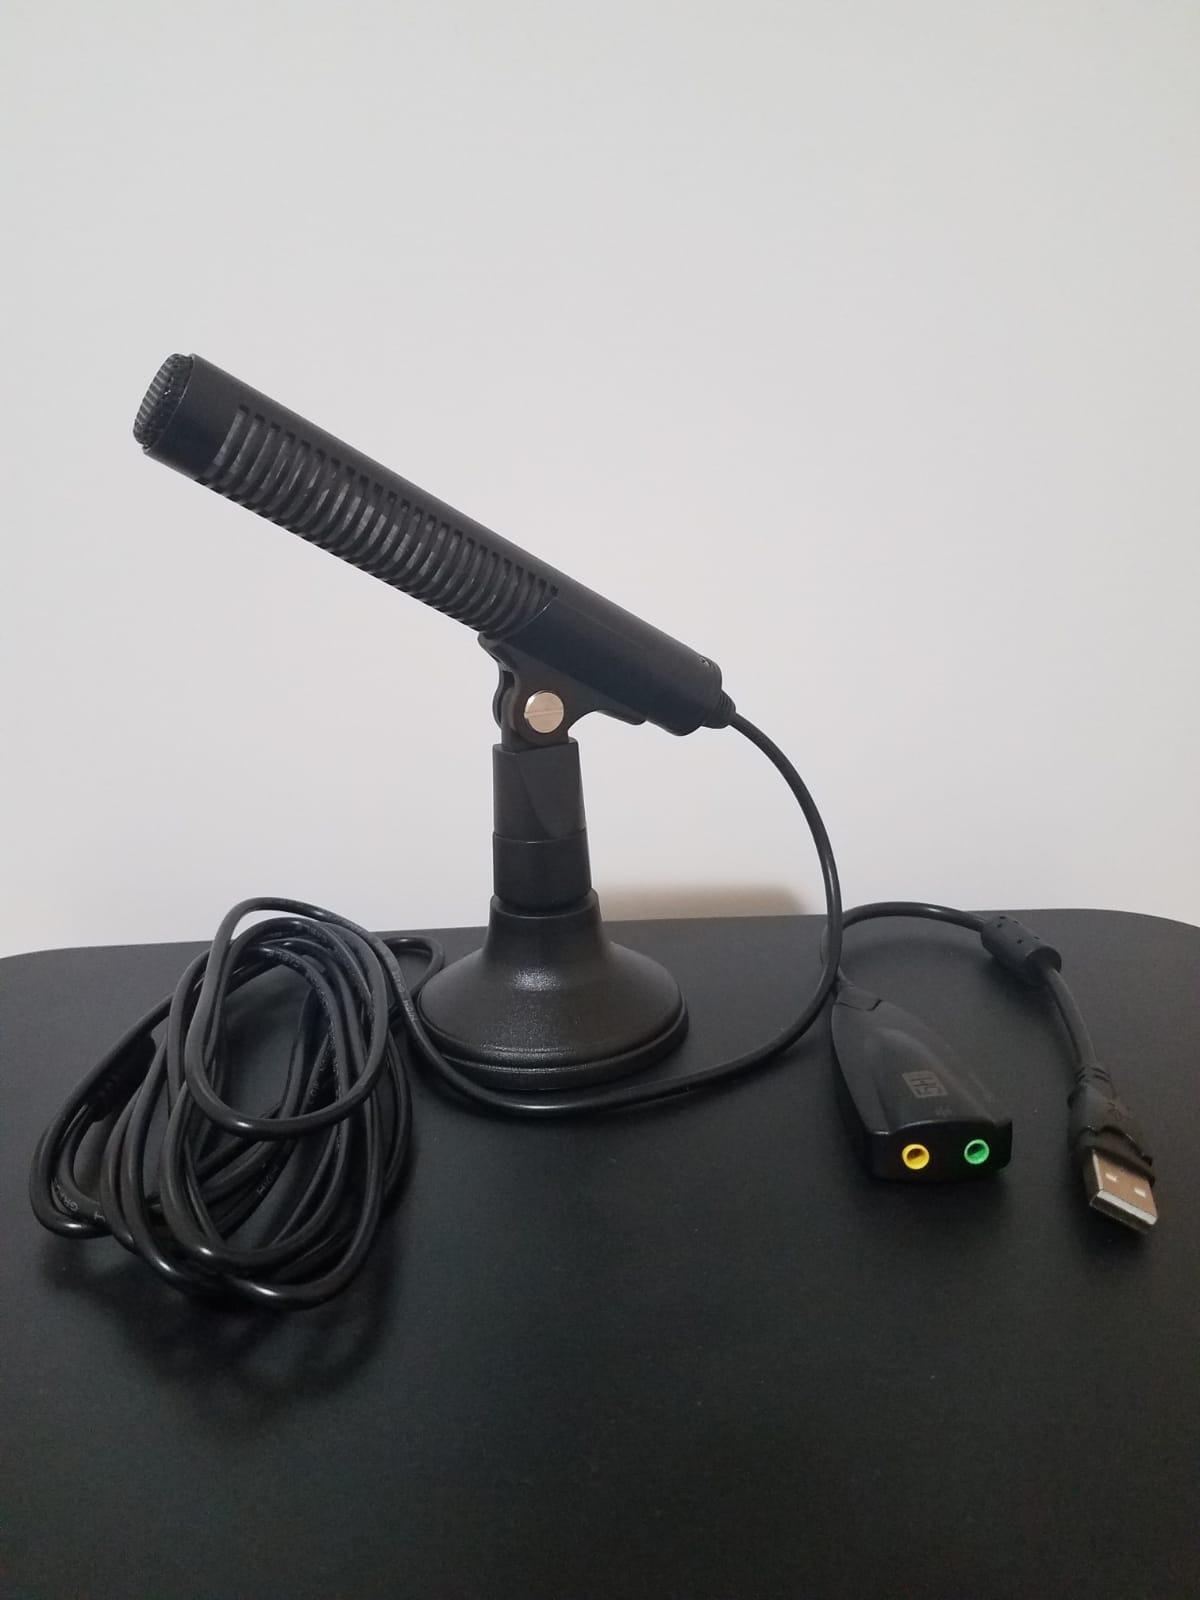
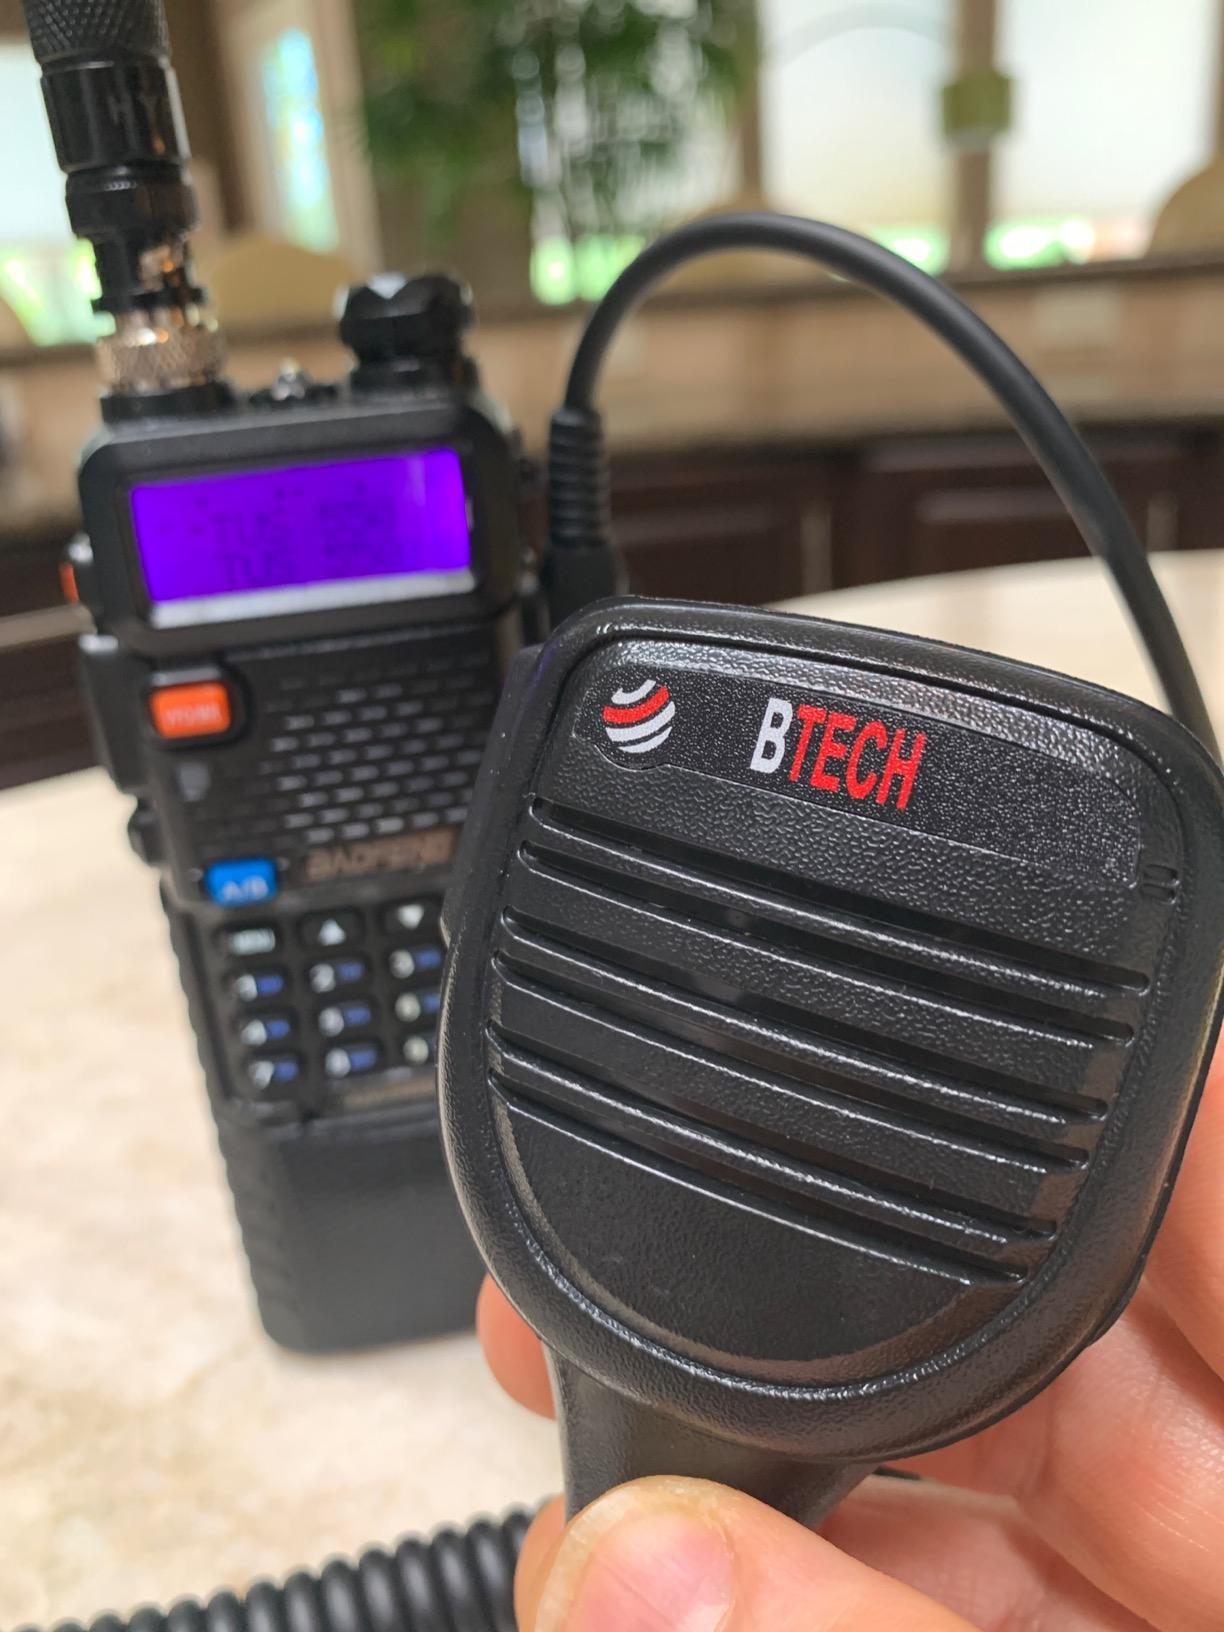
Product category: microphone
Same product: no